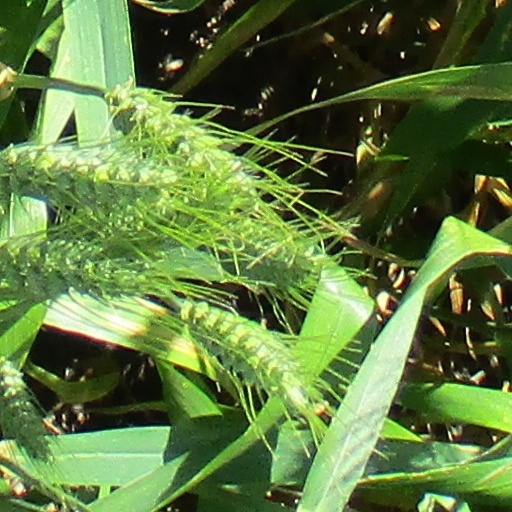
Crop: wheat